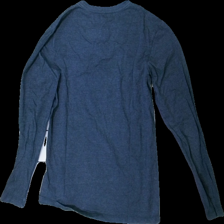
View: back
Type: Top
Category: Men
Brand: Cubus
Colors: Blue
Material: unknown
Cut: Regular, C-collar
Size: M
Season: All
Price range: <50
Recommended usage: Export
Description: blue longsleeve top